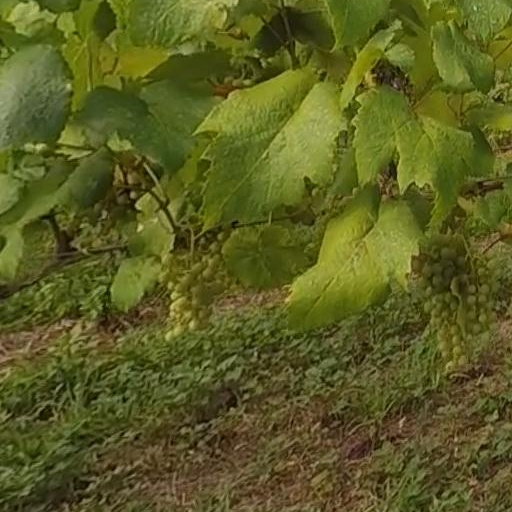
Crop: grape